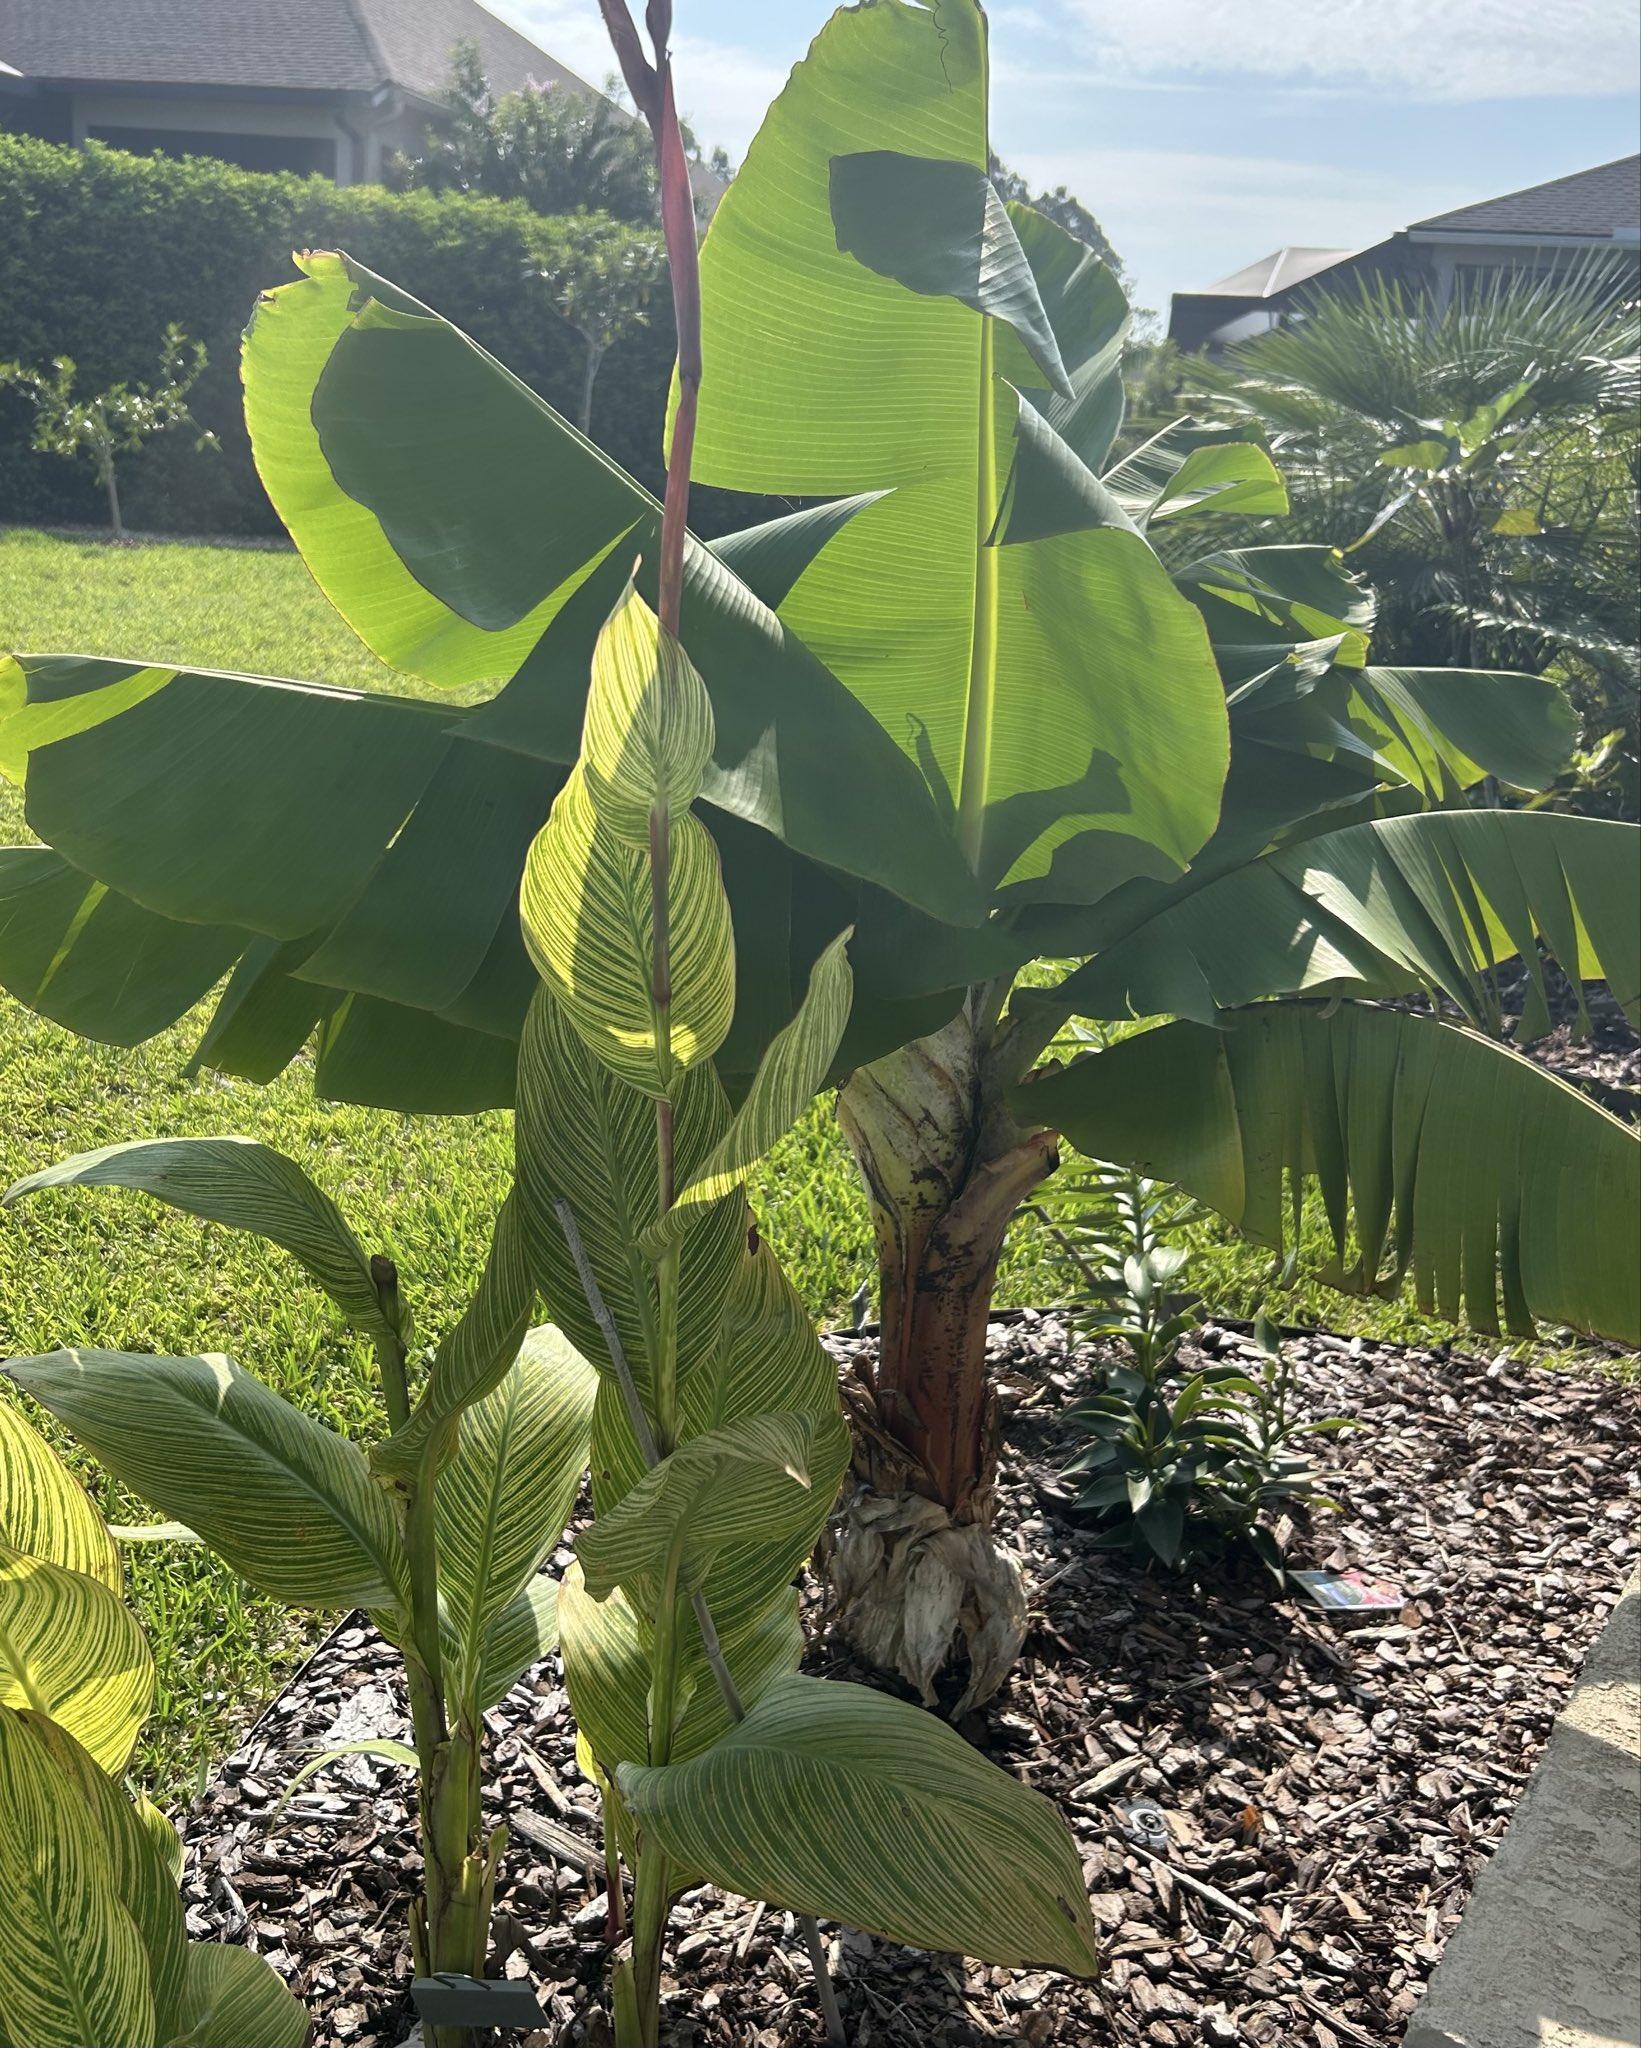
Migomba mirefu na mifupi ambayo imepandwa pembezoni mwa ukoka wenye nyasi fupi za rangi ya kijani, ambapo migomba hiyo hutoa mikungu mikubwa yenye ndizi ambazo zinapelekwa masokoni kwa ajili ya kuuzwa.